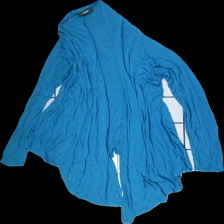
View: front
Type: Cardigan
Category: Ladies
Brand: Not in the list
Brand text on label: Be.fun
Colors: Blue
Material: 100% Visc
Cut: None
Season: All
Price range: <50
Recommended usage: Recycle